Lockheed Martin F-22 Raptor

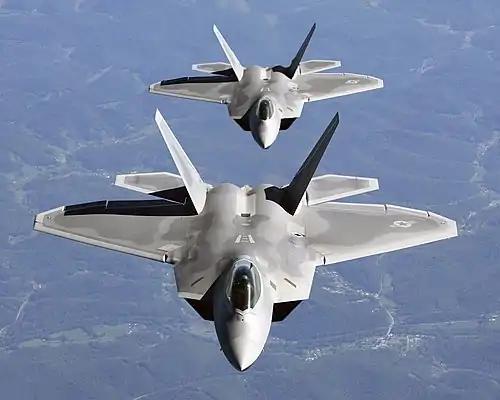
Two F-22As in close trail formation

Because the F-22 had been designed to defeat contemporary and projected Soviet fighters, the end of the Cold War and the dissolution of the Soviet Union in 1991 had major impacts on program funding; the DoD reduced its urgency for new weapon systems and the following years would see successive reductions in its budget. This resulted in the F-22's EMD being rescheduled and lengthened multiple times. Furthermore, the aircraft's sophistication and numerous technological innovations required extensive testing, which exacerbated the cost overruns and delays, especially from mission avionics. Some capabilities were also deferred to post-service upgrades, reducing the upfront cost but increasing total program cost. The program transitioned to full-rate production in March 2005 and completed EMD that December, after which the test force had flown 3,496 sorties for over 7,600 flight hours. As the F-22 was designed for upgrades throughout its lifecycle, the 411th FLTS and 422nd TES continued the DT/OT&E and tactics development of these upgrades. Derivatives such as the X-44 thrust vectoring research aircraft and the FB-22 medium-range regional bomber were proposed in the late 1990s and early 2000s, although these were eventually abandoned. In 2006, the F-22 development team won the Collier Trophy, American aviation's most prestigious award. Due to the aircraft's sophisticated capabilities, contractors have been targeted by cyberattacks and technology theft.